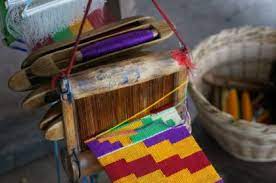
Nataal bi ngeen ma yónnee nii ràbbukaay gi ñuy ràbbe séri njaago yi moom la.